Francis E. McGovern

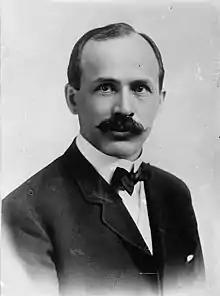
McGovern in 1910

Francis Edward McGovern (January 21, 1866May 16, 1946) was an American lawyer and politician from Wisconsin. He served as the 22nd governor of Wisconsin from 1911 to 1915. In 1911 especially he sponsored a major series of progressive achievements through the legislature.